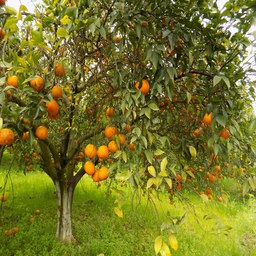
Plant part: fruit
Disease: healthy